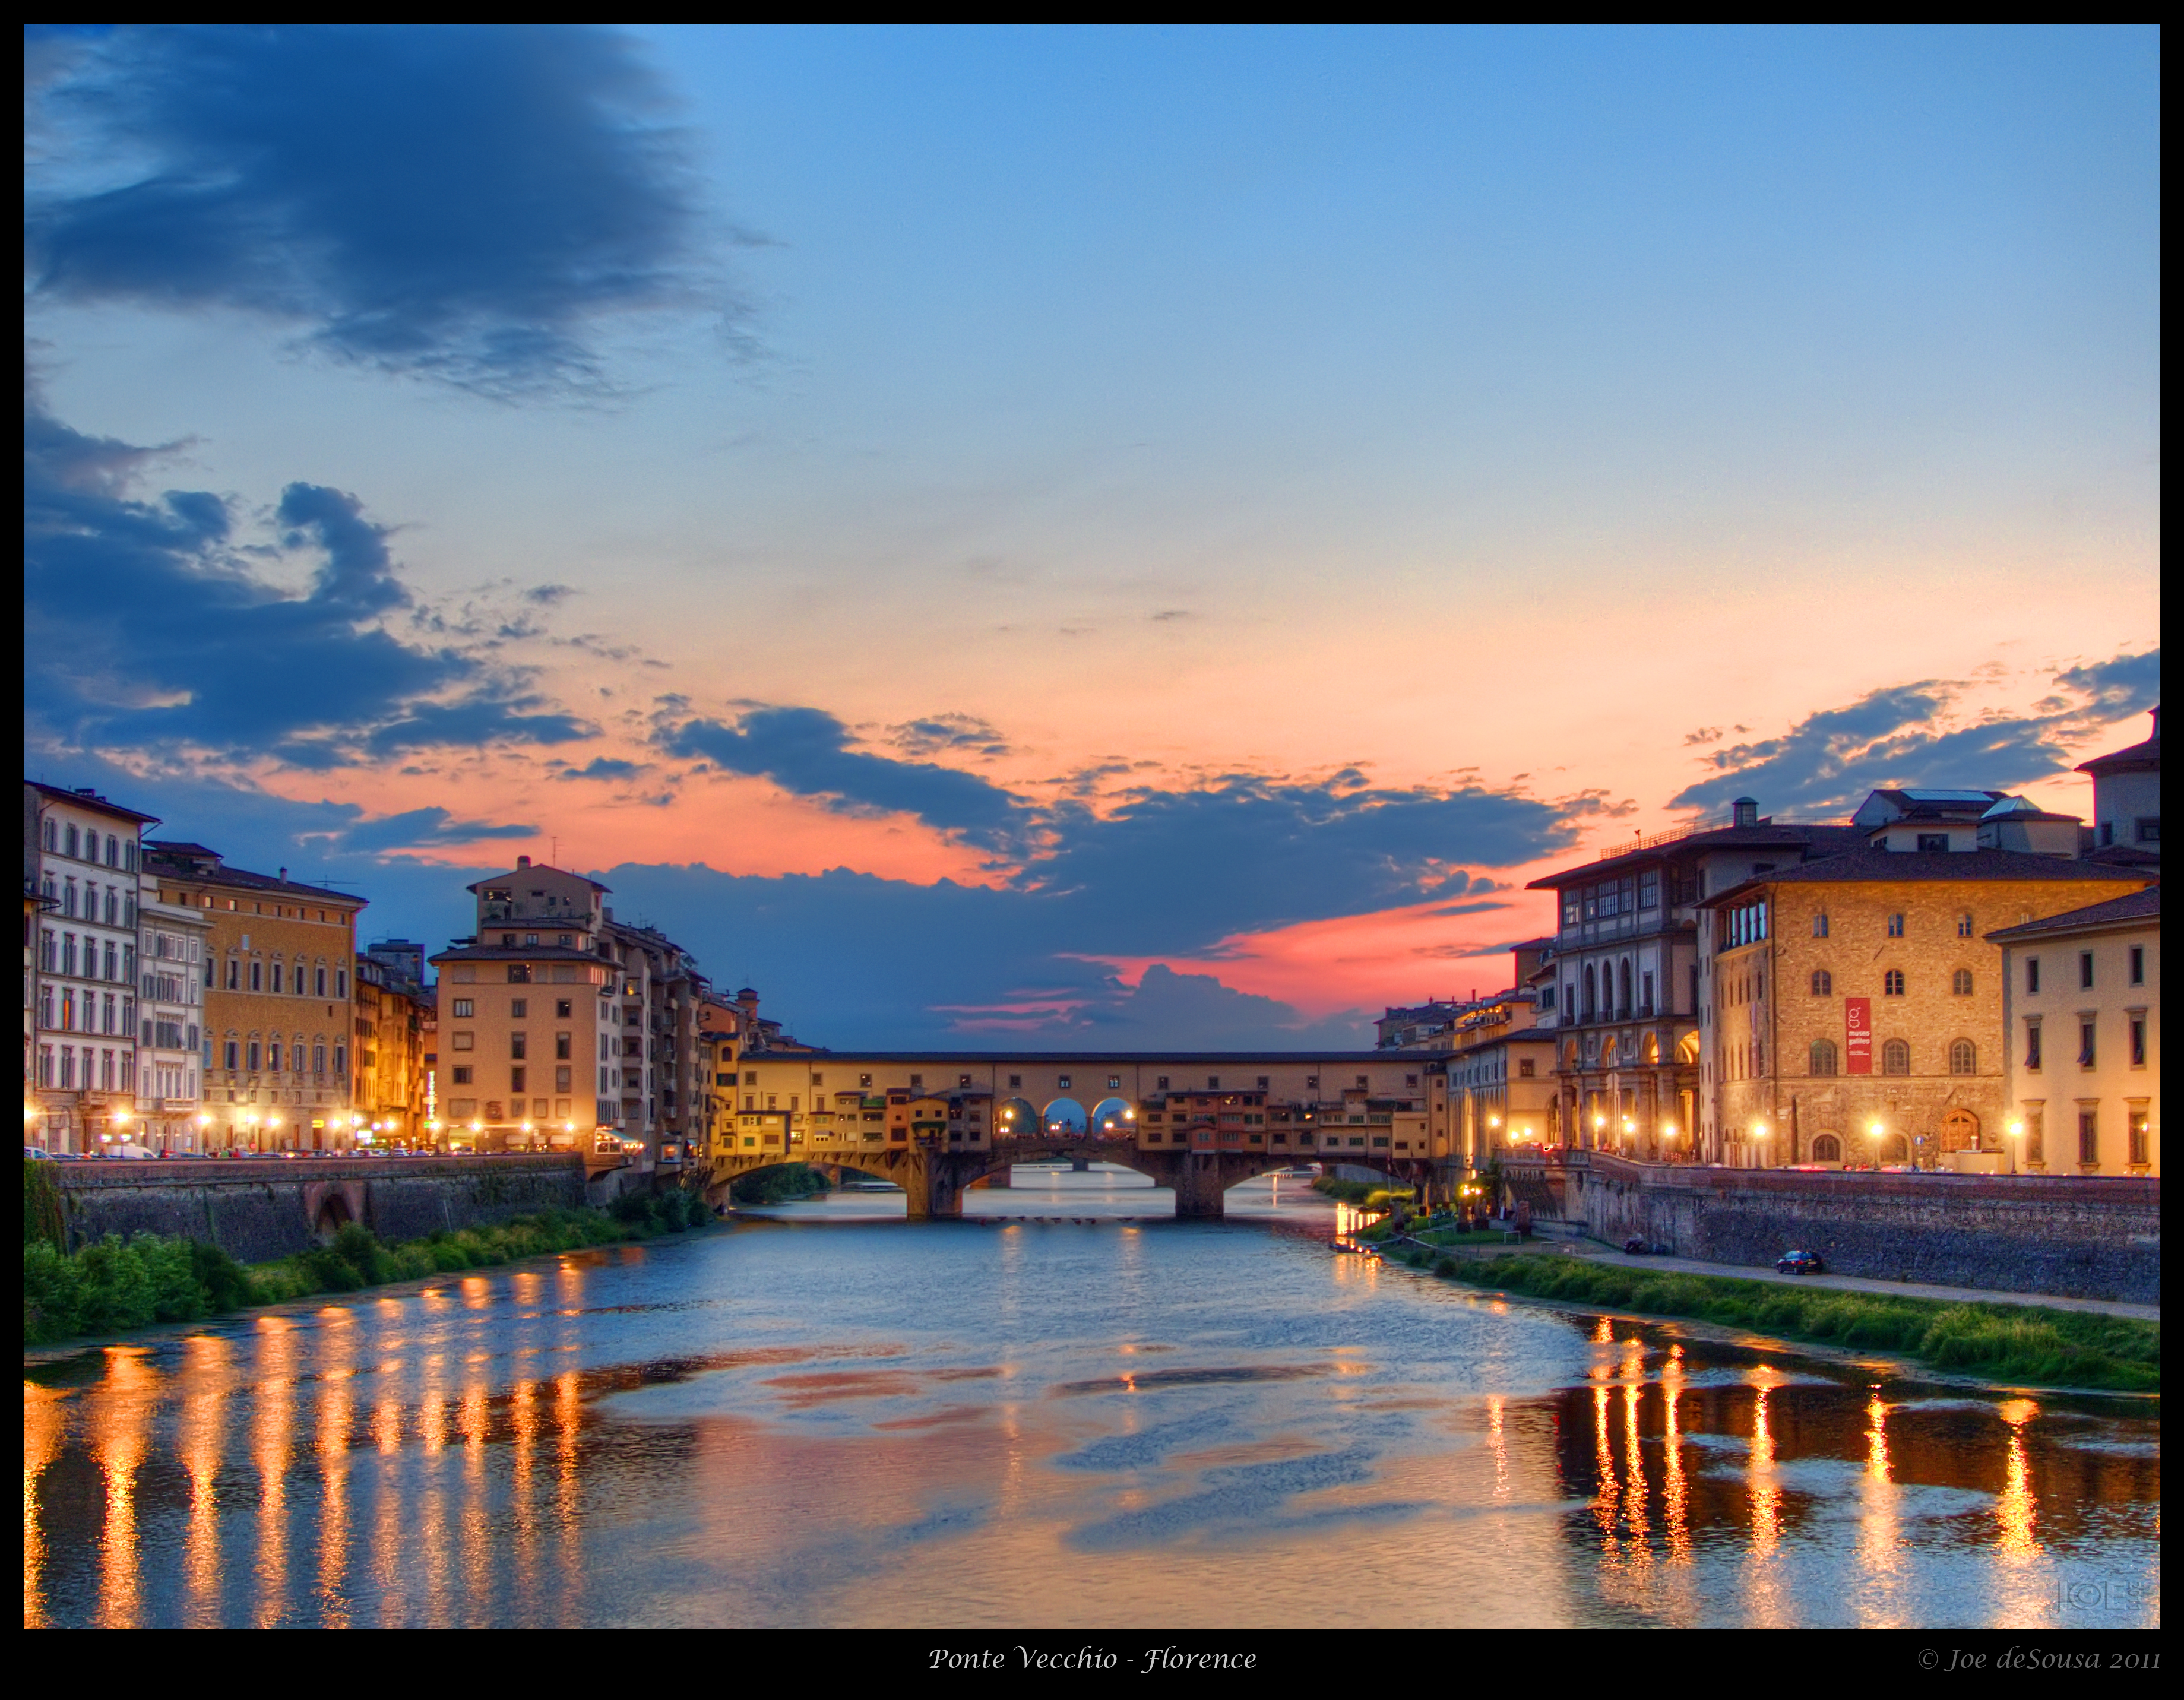
sea, horizon, dock, sky, sunrise, sunset, skyline, night, morning, dawn, city, river, cityscape, dusk, evening, reflection, italy, waterway, hdr, topaz, detail, photomatix, florence, vecchio, adjust, ponte